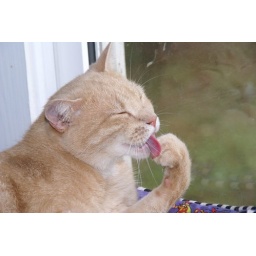
Newt makes himself at home in the bed on my desk.